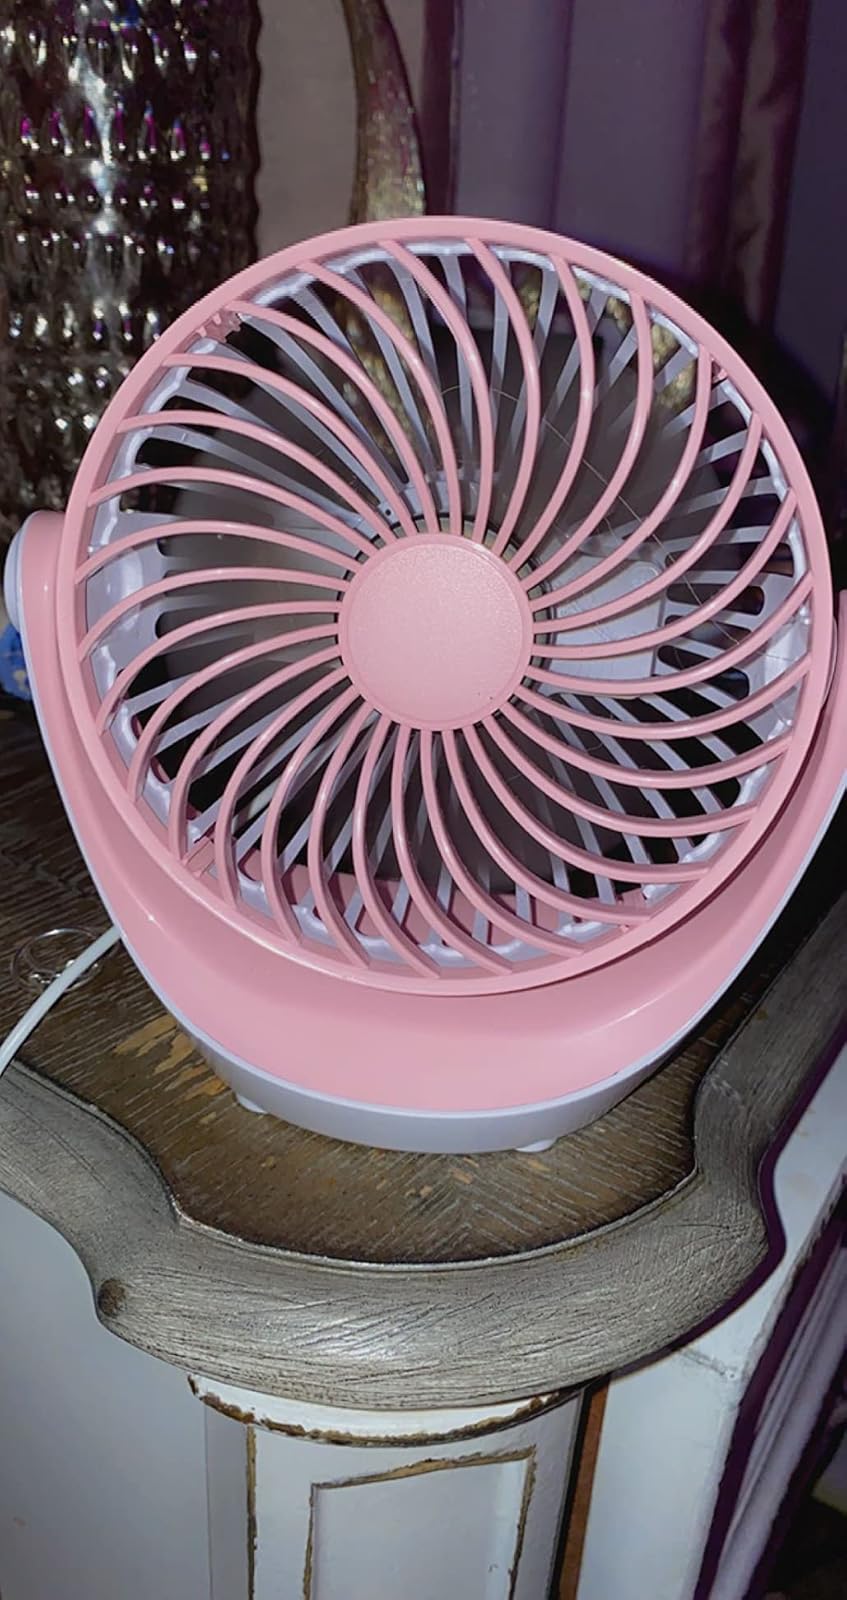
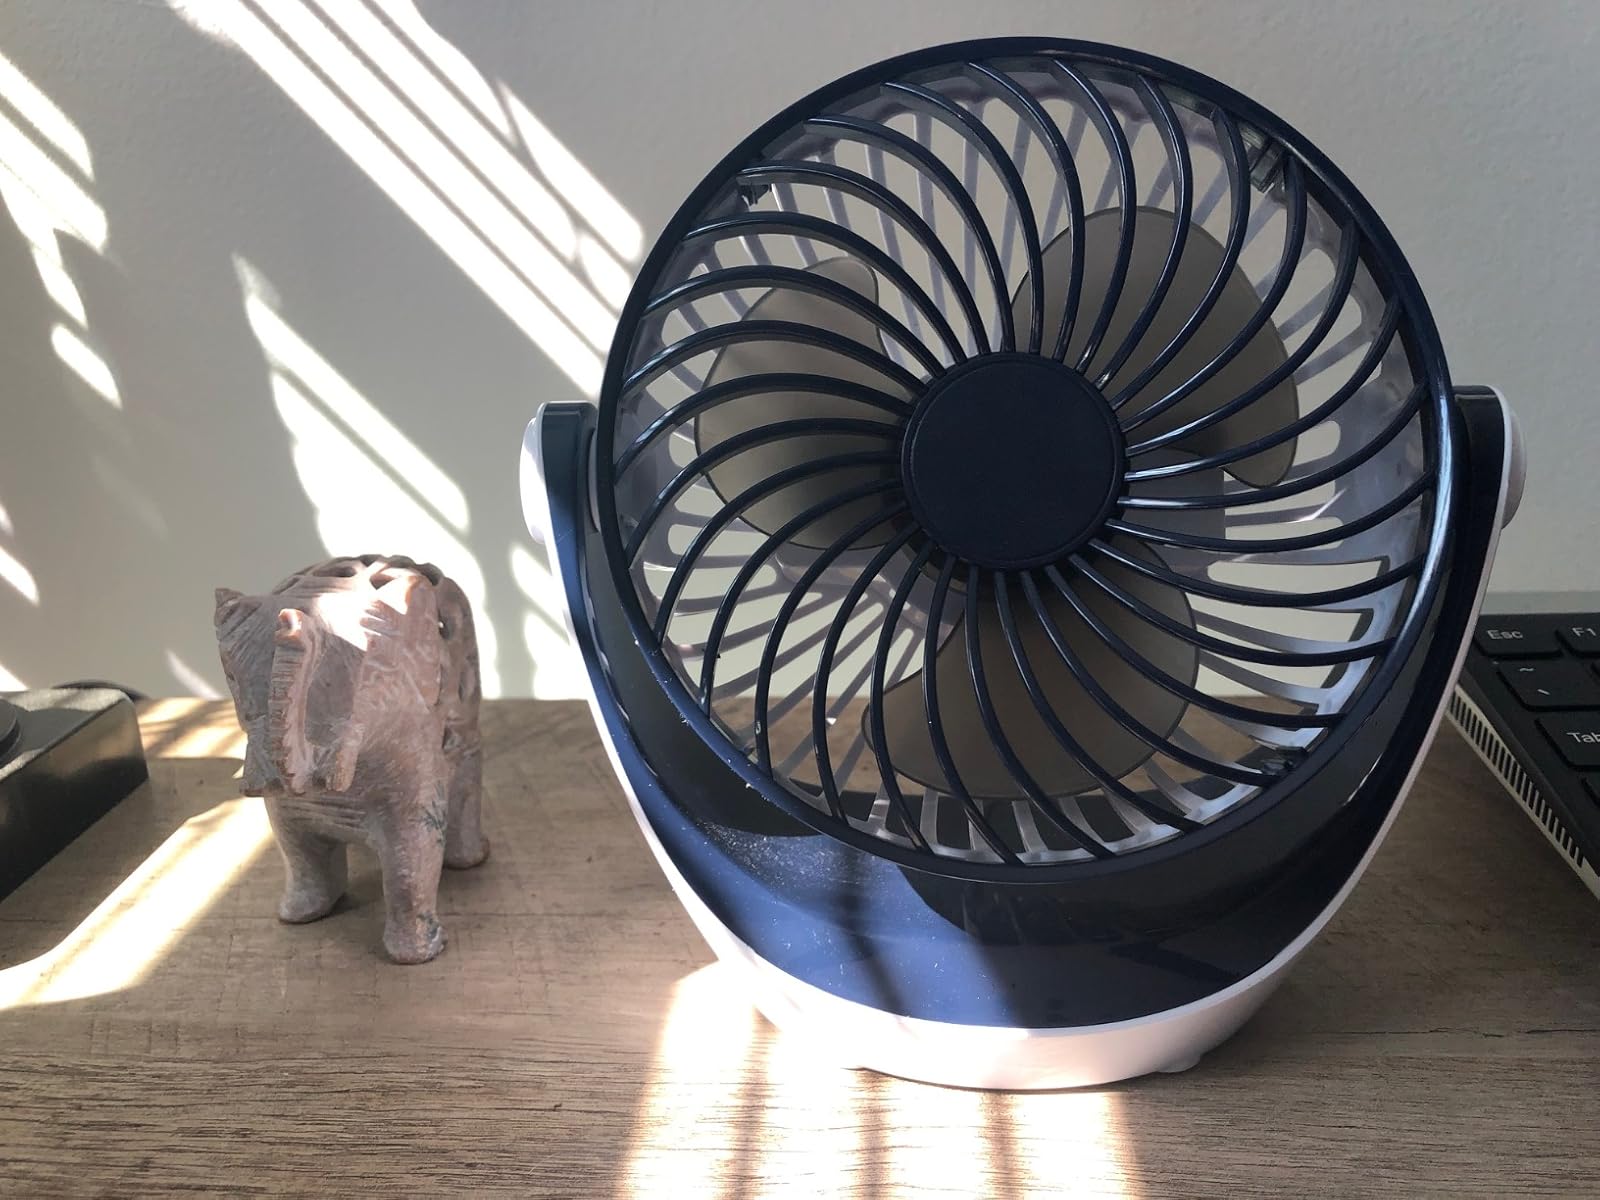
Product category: fan
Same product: no